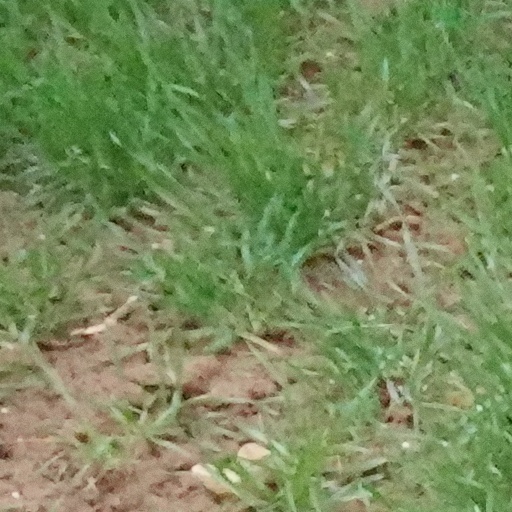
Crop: wheat